Prakratik Society

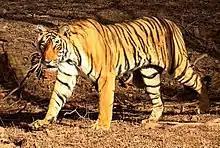
The Prakratik Society's main aim is tiger conservation at Ranthambore National Park

The Prakratik Society is an environmental and social non-governmental Organization working around Ranthambhore National Park in Rajasthan, India, one of the world’s best known tiger preserves.